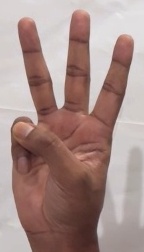
ASL sign: W